Watch committee

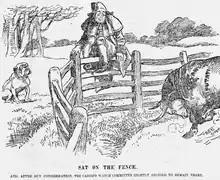
"Sat on the Fence"; J. M. Staniforth. The Cardiff Watch Committee literally sits on the fence on the matter of deputising either a member of the Catholic church (represented by a bulldog) and a Protestant candidate (represented by a bull).

In England and Wales, watch committees were the local government bodies which oversaw policing from 1835 until, in some areas, 1968.